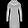
Label: Dress